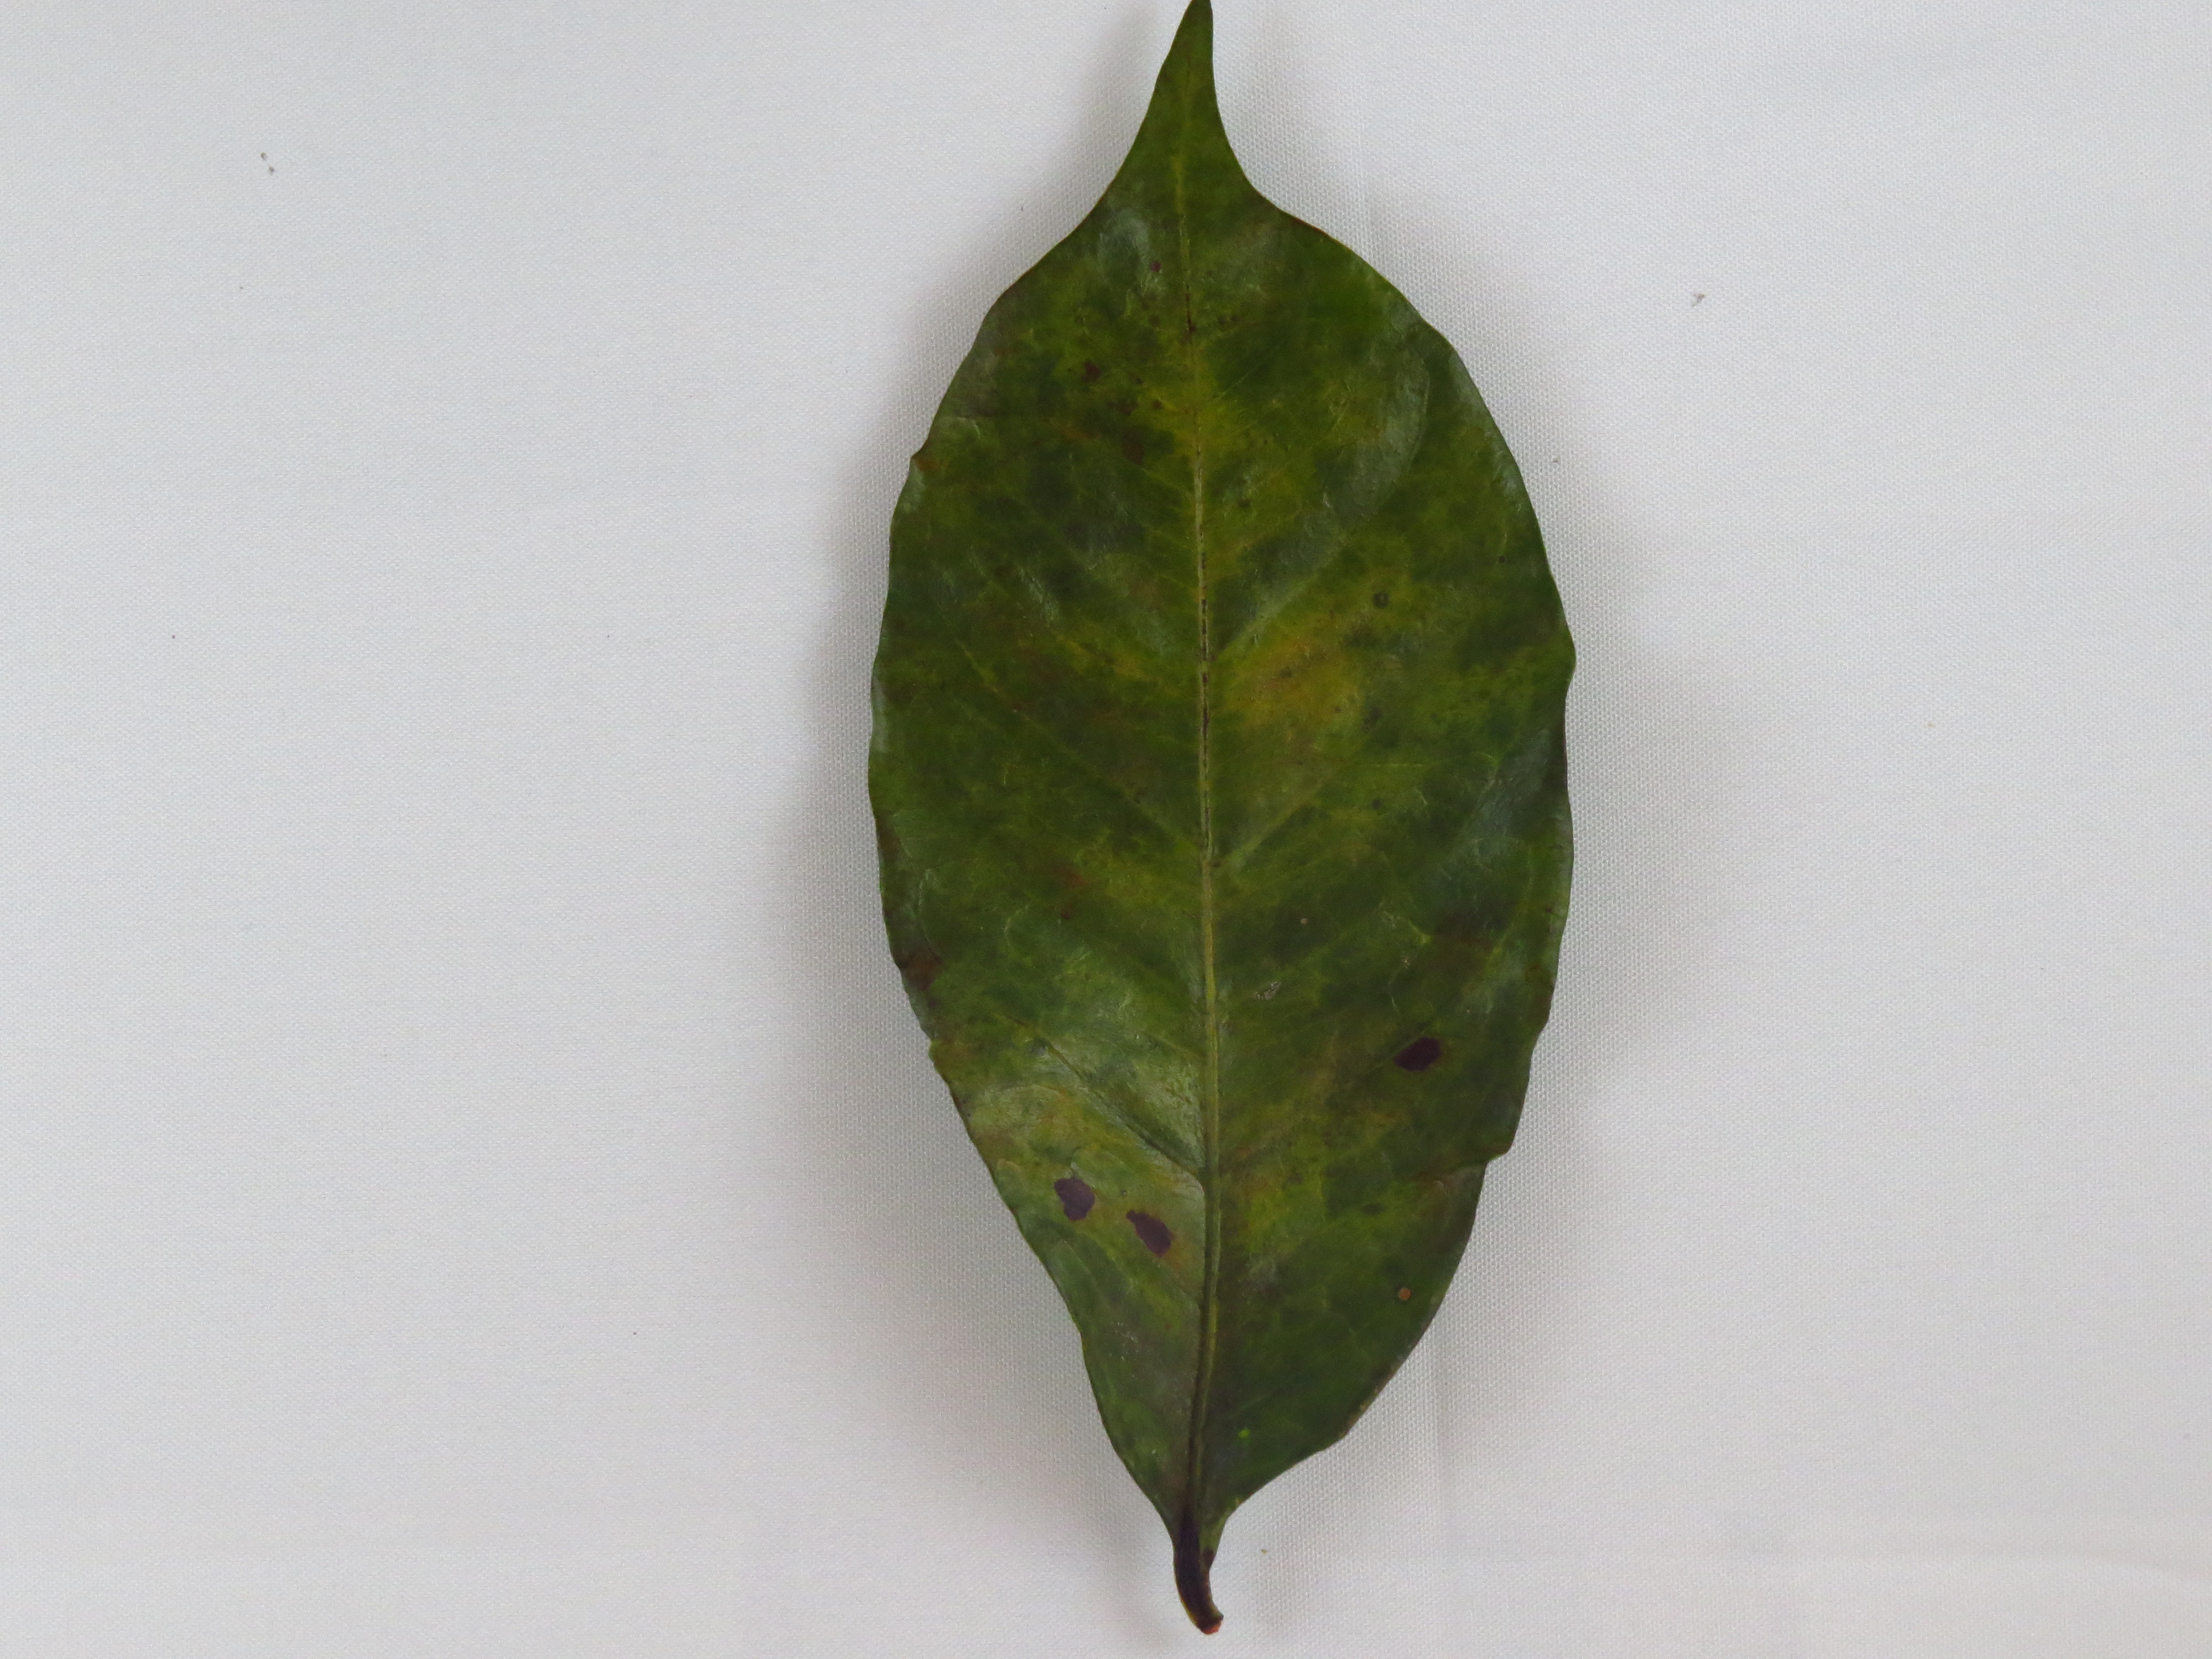
Label: potasium-K